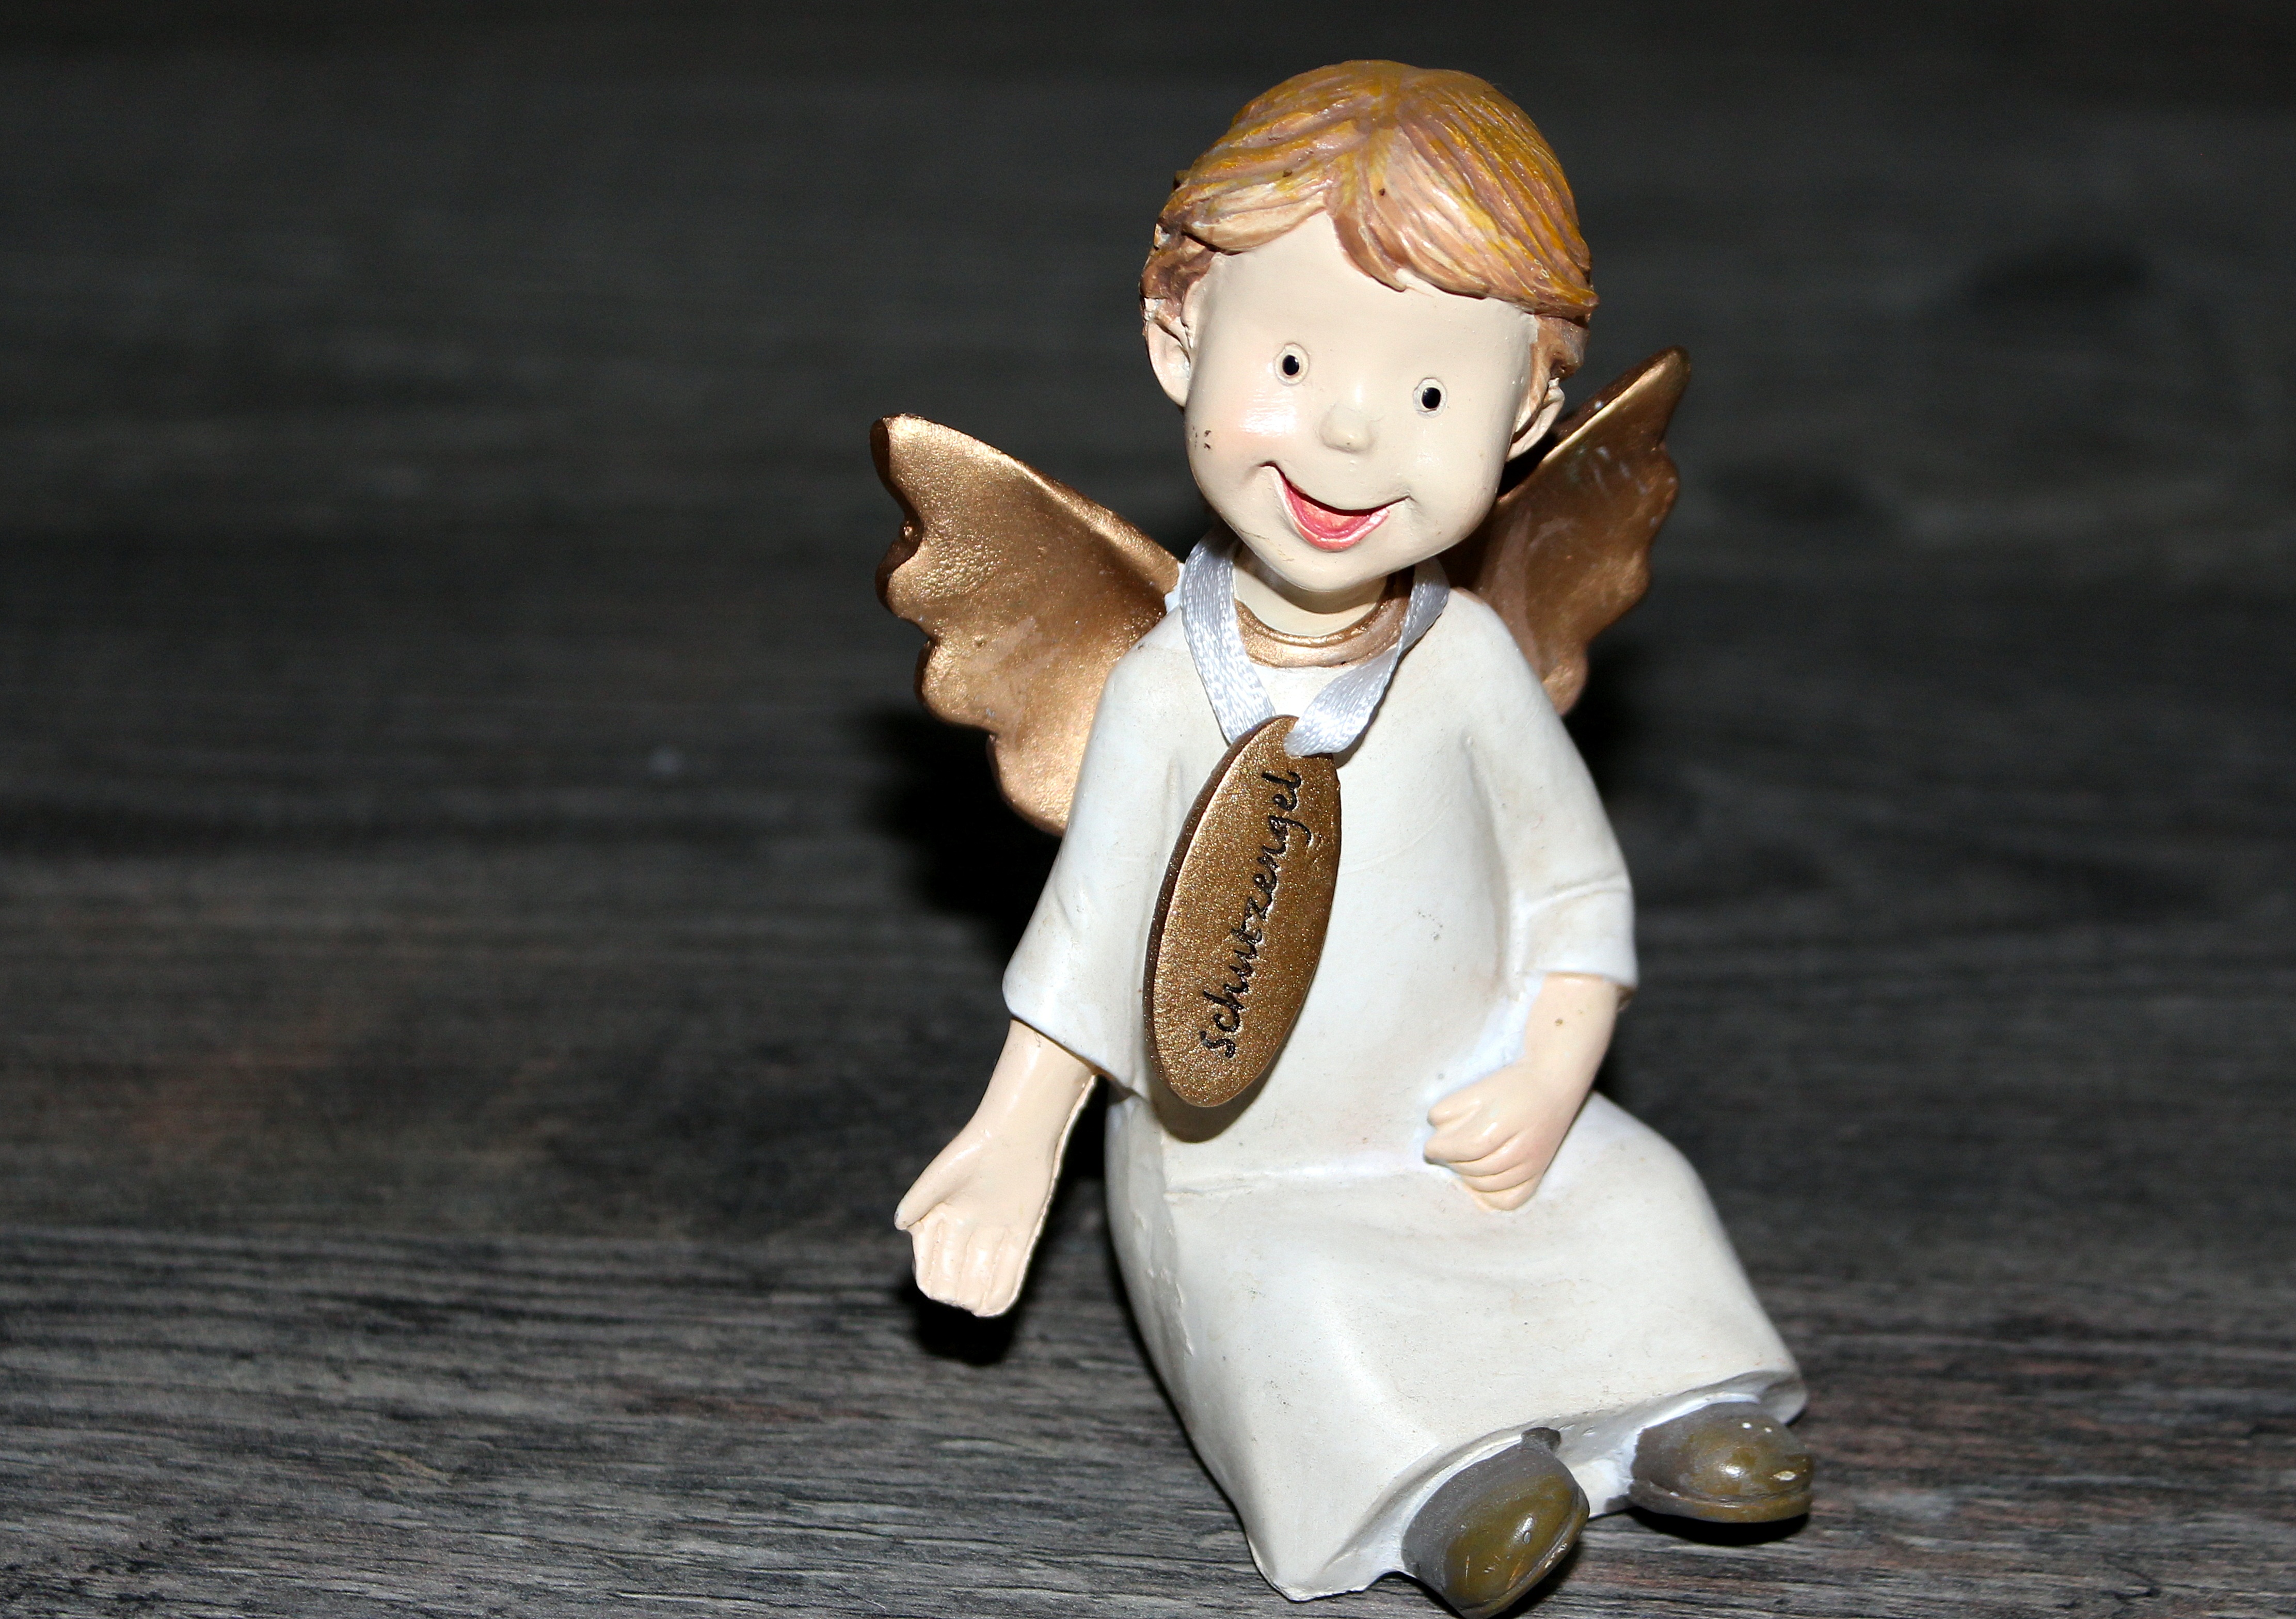
sweet, fashion, toy, laugh, deco, cheerful, doll, angel, figurine, angel figure, angel wings, angel face